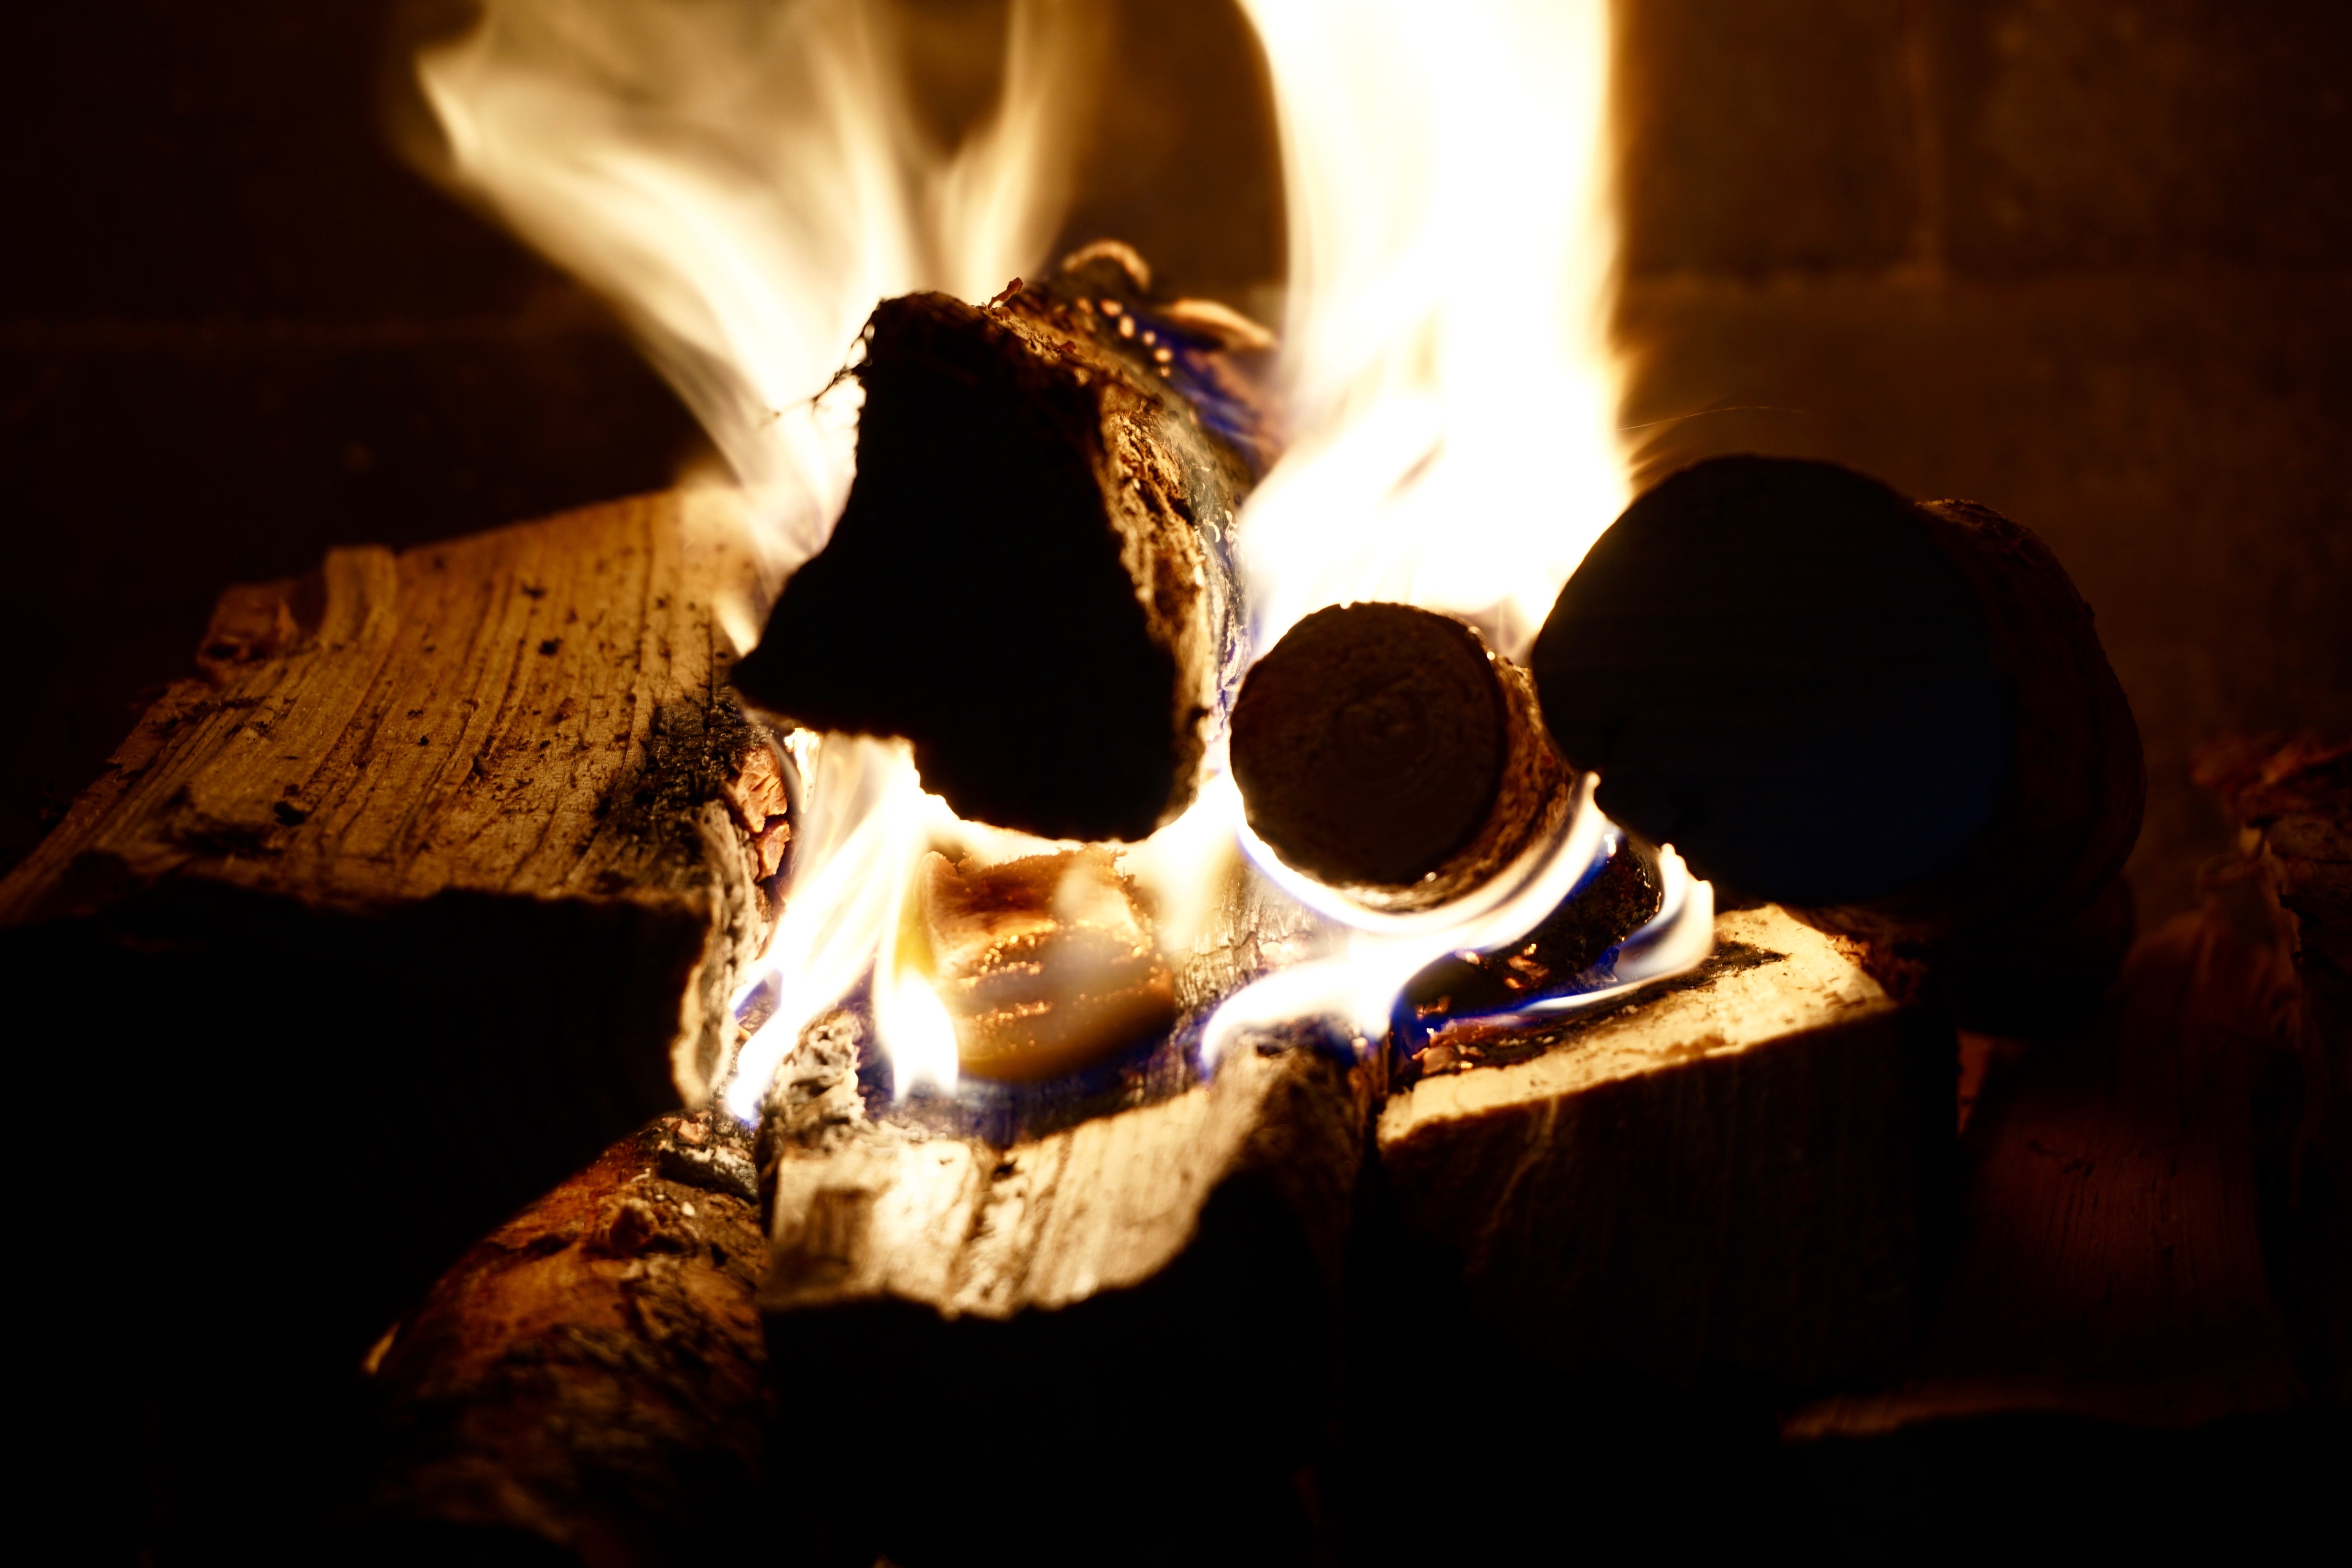
light, wood, night, warm, sunlight, flame, fire, fireplace, darkness, campfire, close, heat, burn, lighter, brand, wood fire